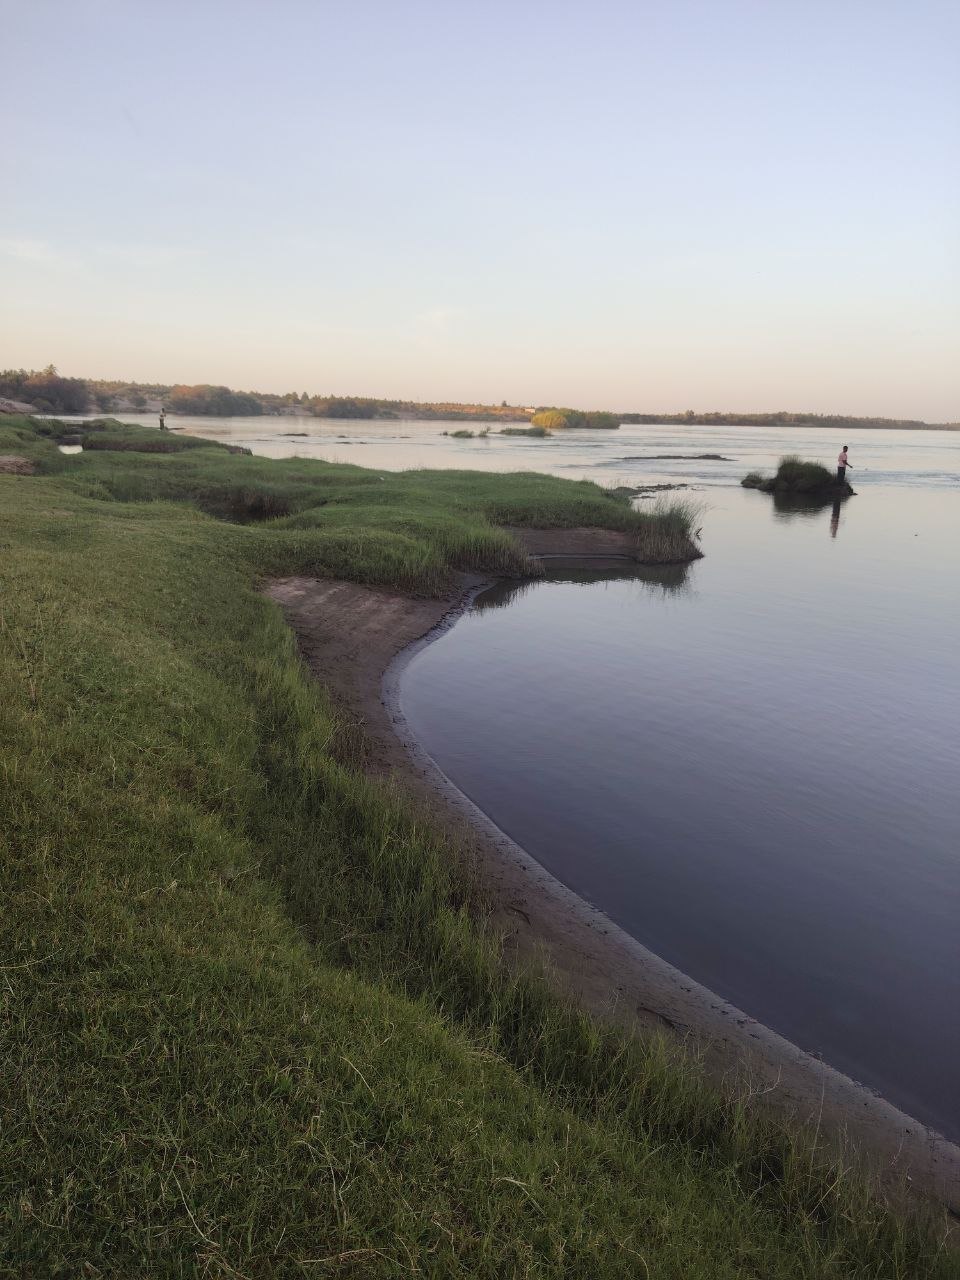
الوصف بالفصحى: شجيرات تنمو قرب المياه
الوصف بالعامية السودانية: شجر قايم جمب الموية
التصنيف: Nature & Landscape